Hunner's ulcer

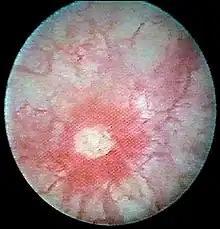
Hunner's lesion seen in interstitial cystitis by cystoscopy

Hunner's ulcers or Hunner's lesions occur in 5 to 10 percent of people who have the bladder disease interstitial cystitis. They form on the wall of the bladder and, like any ulcer, they can bleed, ooze, and may vary in size. They were first described by Guy LeRoy Hunner, a Johns Hopkins gynecologist, in a paper delivered to the Boston Medical Society in 1915.